Schoeps

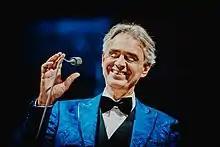
Andrea Bocelli with a Colette microphone at a live concert

In 1974 the Schoeps "Colette" (CMC) series came out, a modular system of microphones that allowed the amplifier to be separated from the sound capsule. The microphone consisted of four amplifiers, for different powering schemes, and about 20 capsules, for different directional patterns and/or frequency response characteristics (any capsule of the series is compatible with any of the amplifiers). This was the first type of microphone to let the user separate the capsule from the amplifier (body) of the microphone, via "active" accessories, e.g. thin, flexible cables, or "goosenecks", for the sake of a less obtrusive microphone setup. In this type of arrangement, the initial amplification stage of the microphone is located in the accessory, at the point where the capsule is connected; this helps to prevent interference or signal losses.